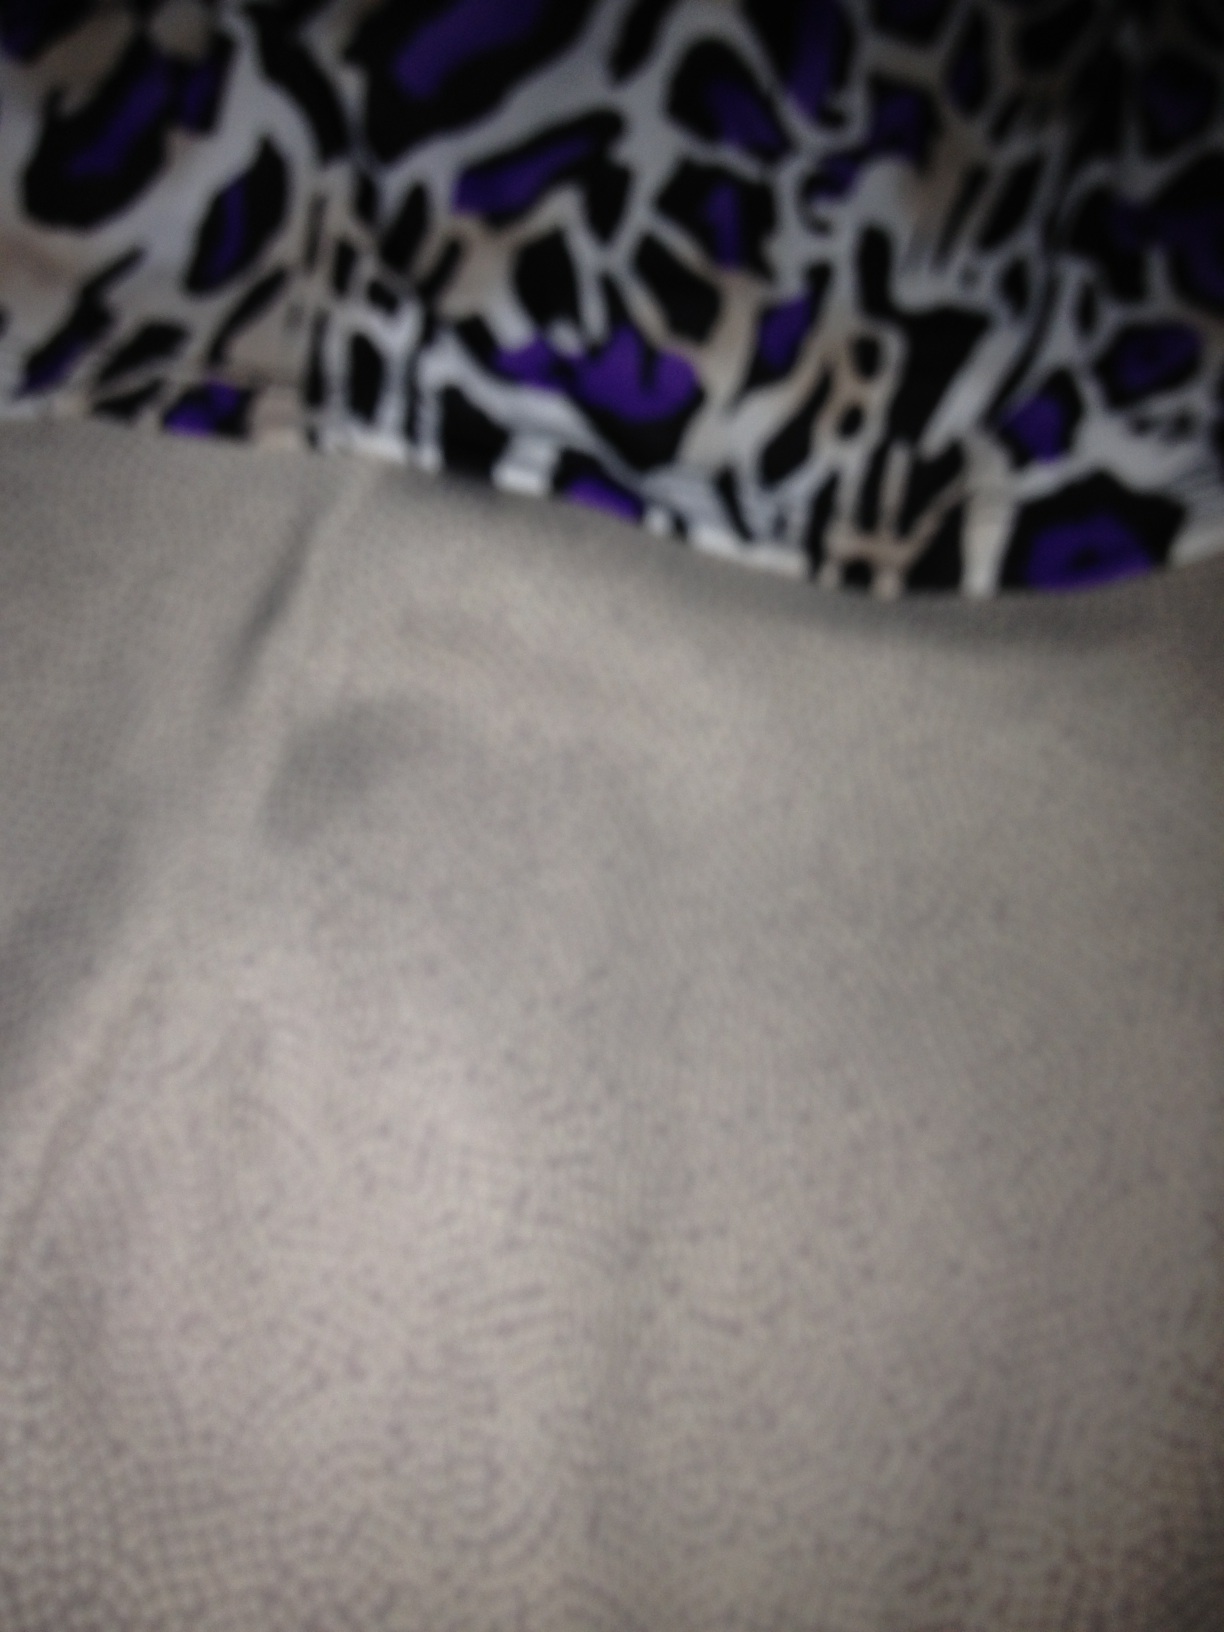Question: Does this shirt go with this skirt?
Answer: yes